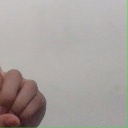
अक्षर: ड